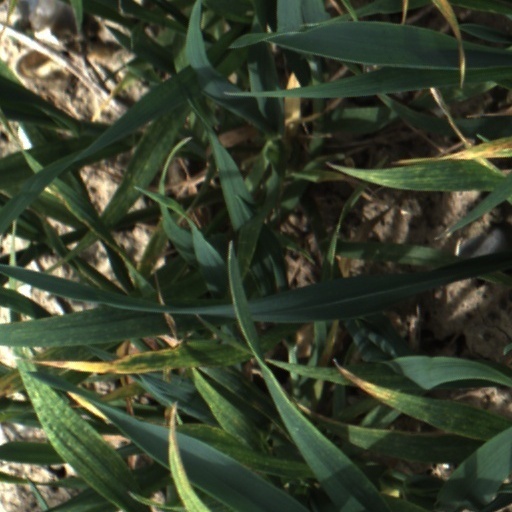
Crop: wheat